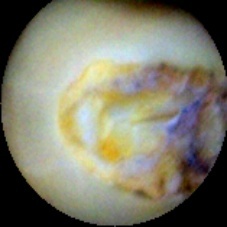
Label: Broken